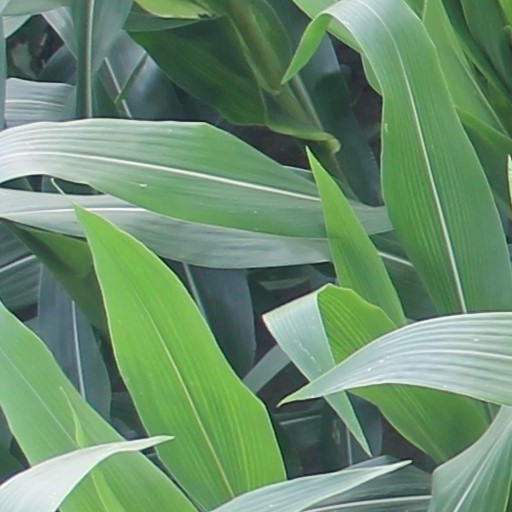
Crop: maize; corn